Hubbard Hall (Annapolis, Maryland)

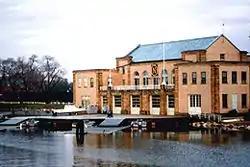

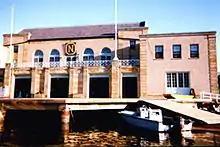

Hubbard Hall, often called "The Boat House," is the historic home of the United States Naval Academys rowing teams in Annapolis, Maryland. Located on Dorsey Creek, off of the Severn River, it was completed in 1930 for the 40-man heavyweight rowing team. It supports the men's lightweight and heavyweight teams and the womens team with over 200 members. The Academy is in the process of completing a new USD $20 million renovation of the entire building including the rowing tank.